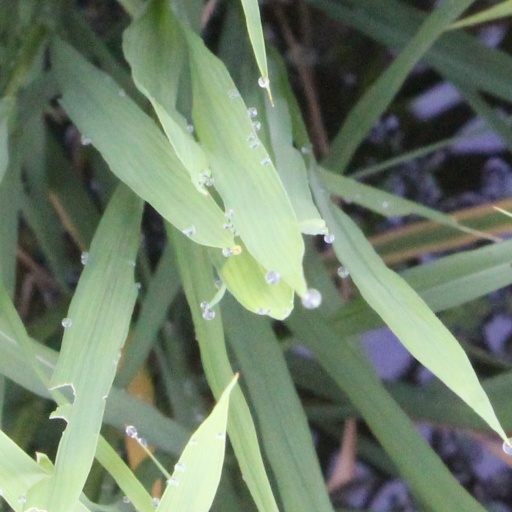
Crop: rice